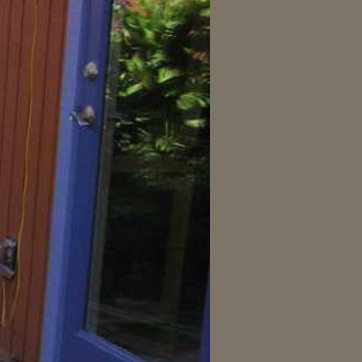
Material: glass